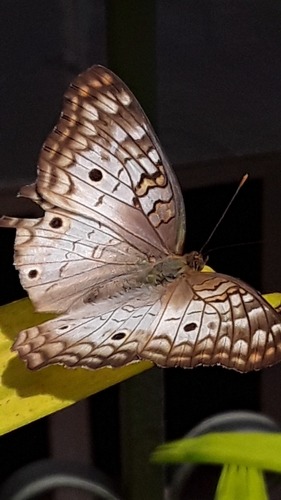
Scientific name: Anartia jatrophae
Common name: White peacock
Family: Nymphalidae
Order: Lepidoptera
Pollinator type: Primary pollinator
Habitat: Gardens, parks, and open areas
Geographic range: Southern United States to Argentina
Conservation status: Least Concern